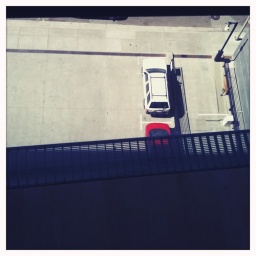
cars resting as seen from 5th floor walkway in sf moma